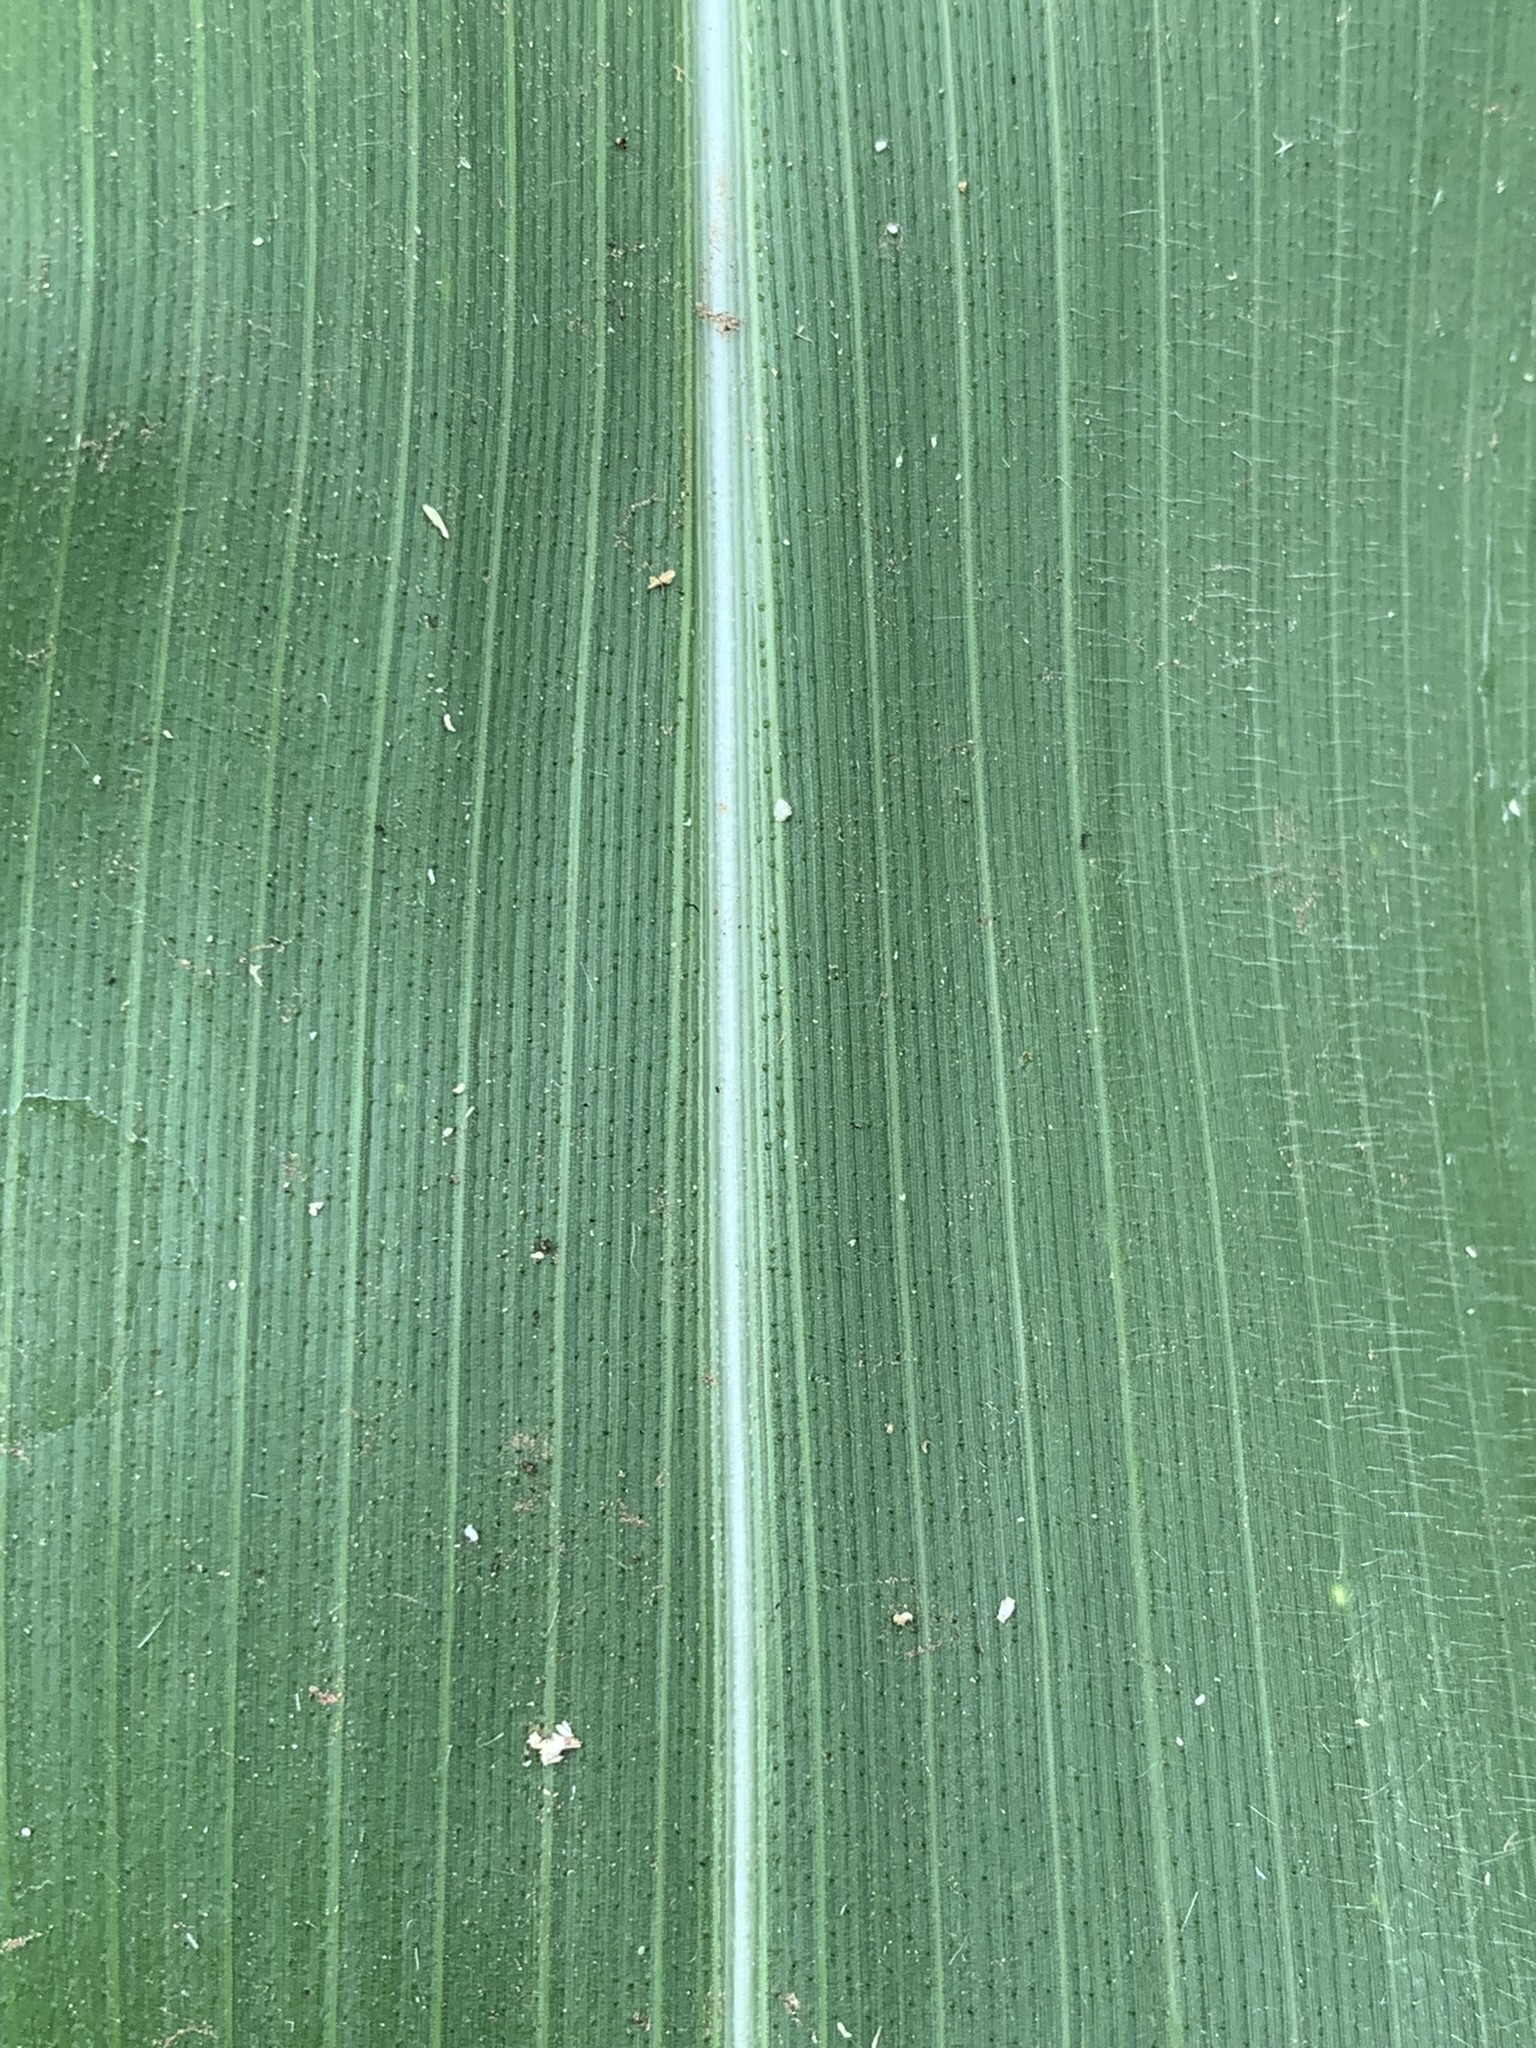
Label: Healthy